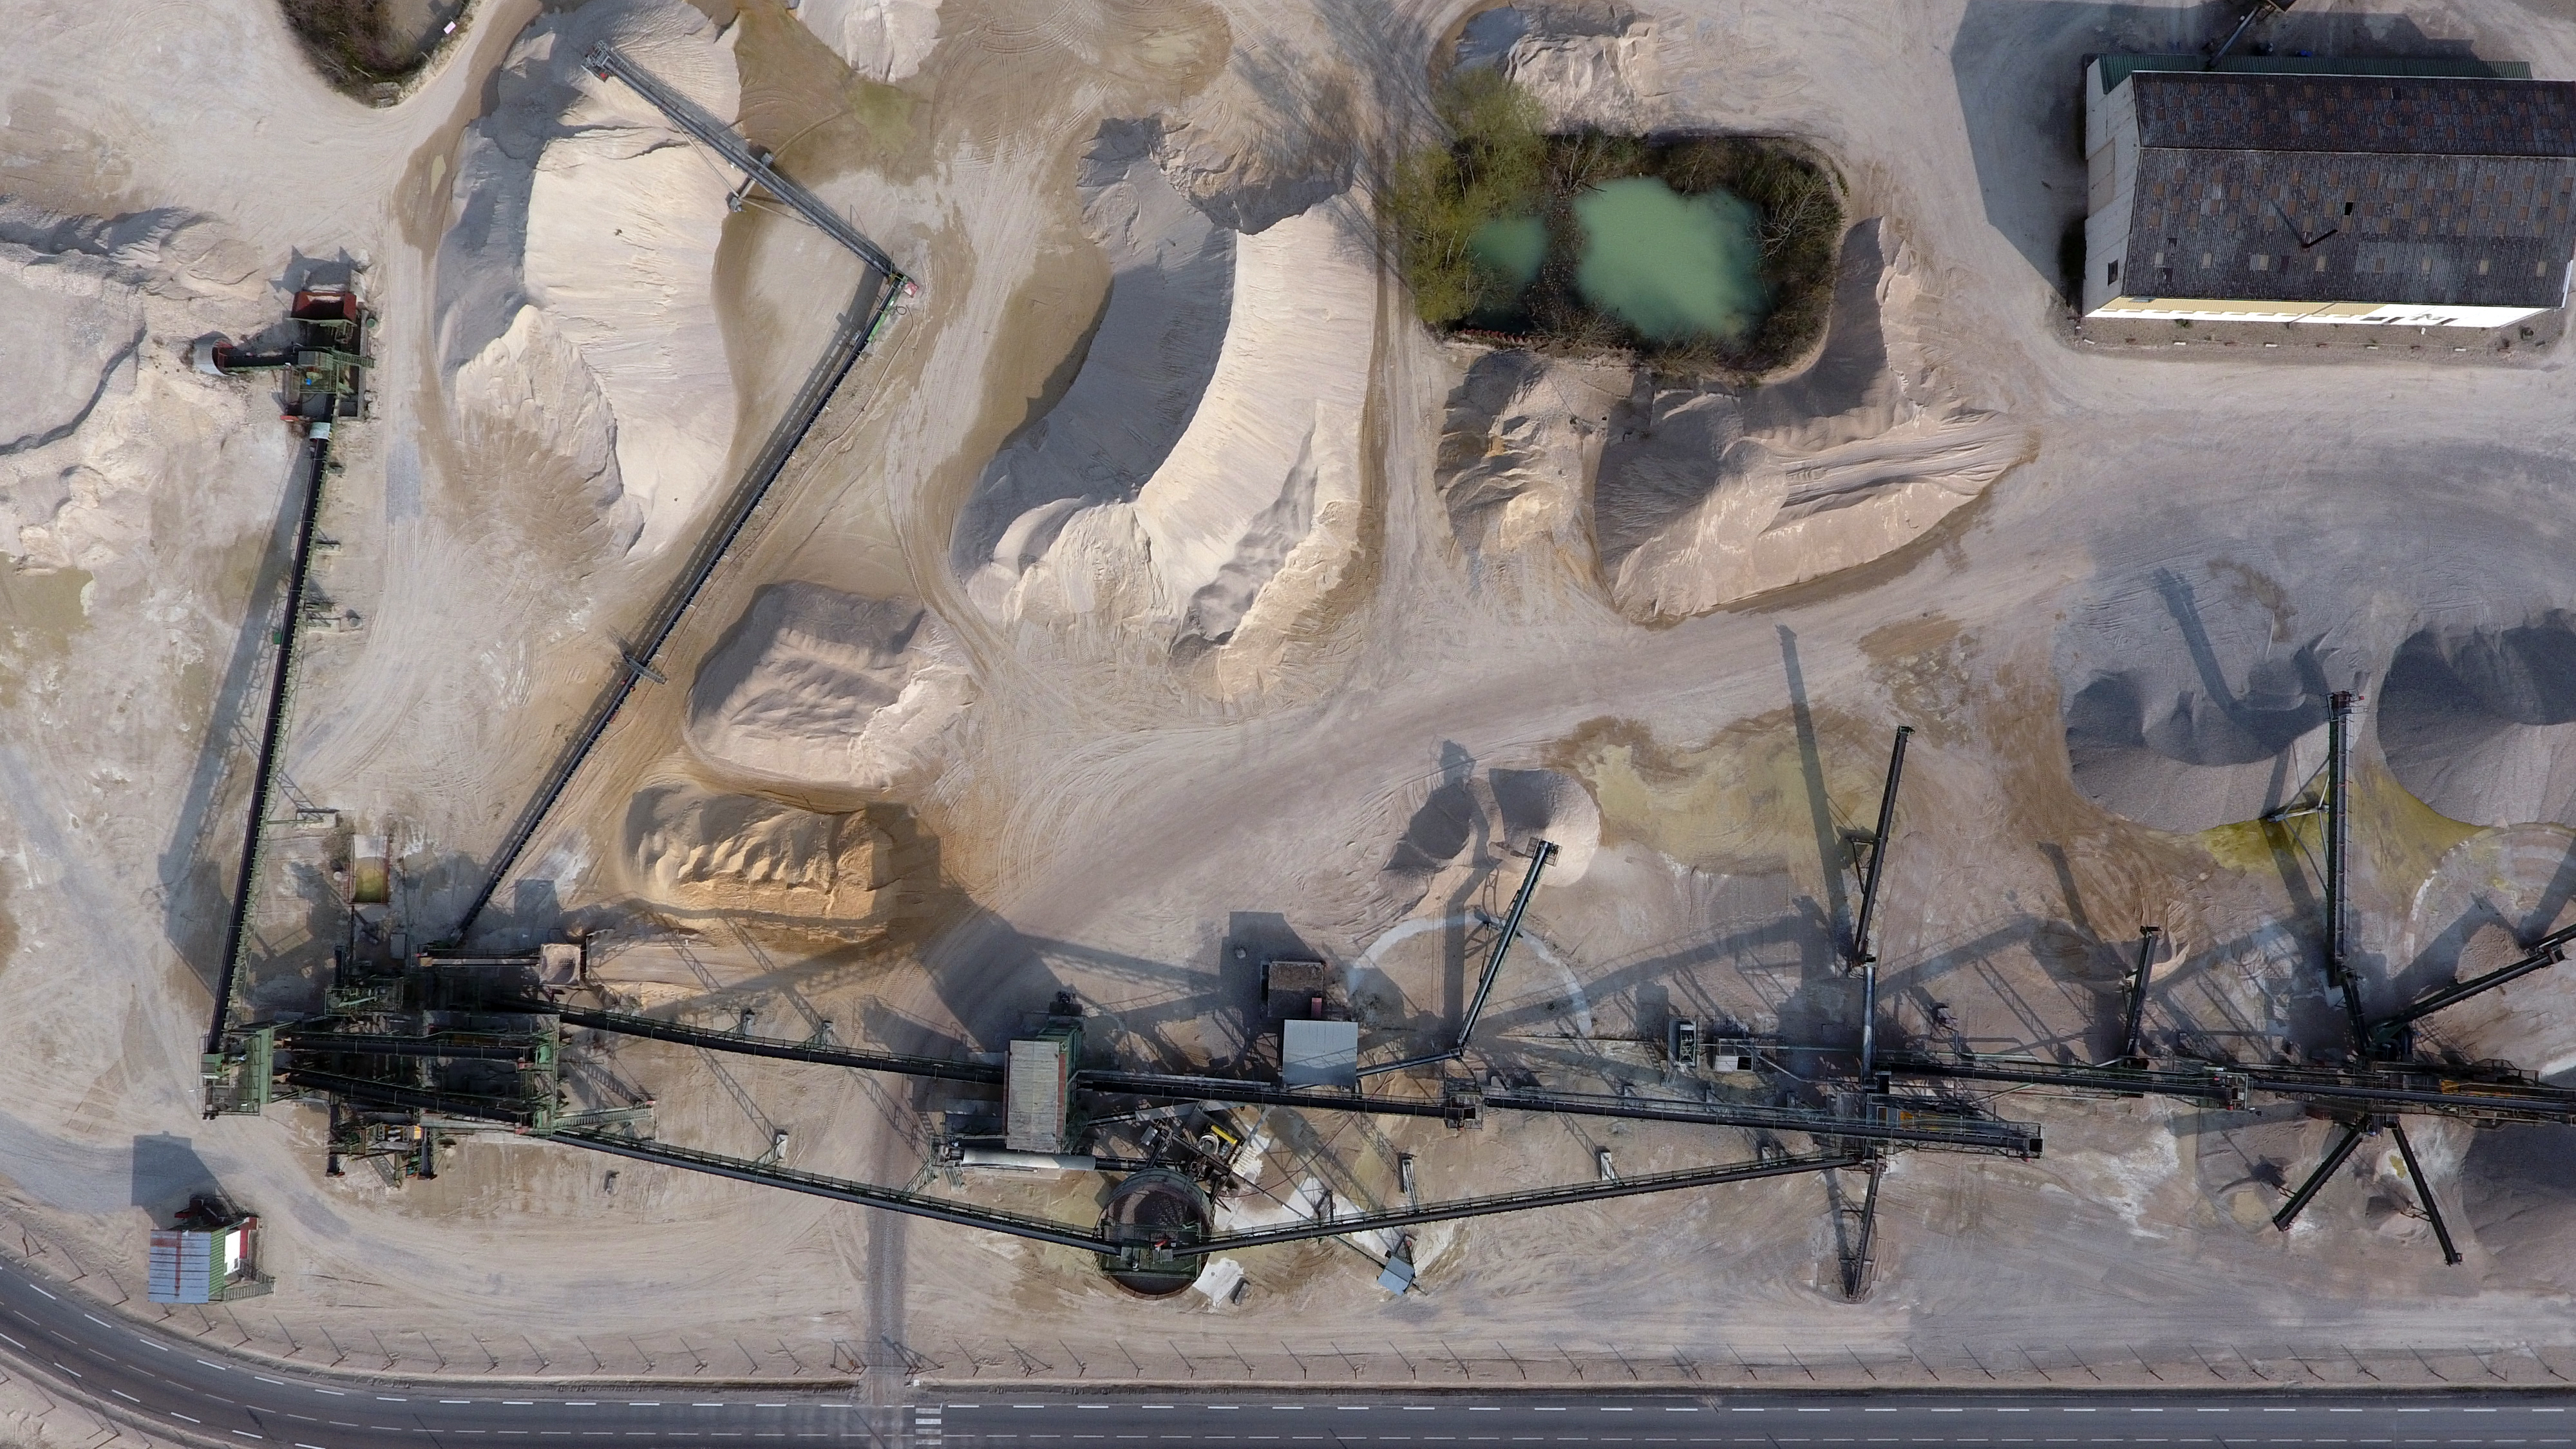
sand, industry, work, factory, quarry, drone, aerial, art, vehicle